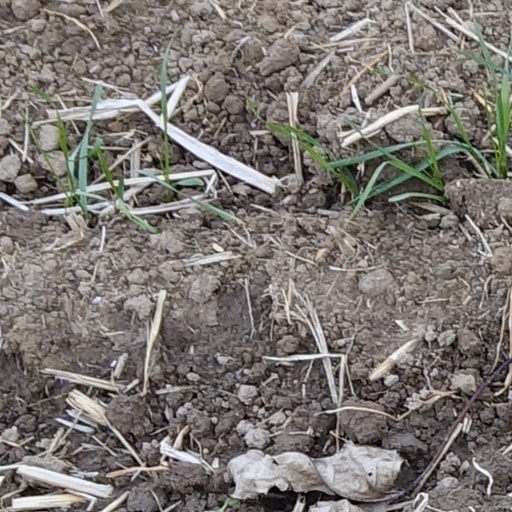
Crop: wheat